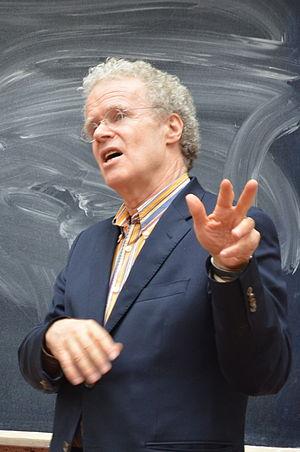
Erik Olin Wright est un sociologue américain.